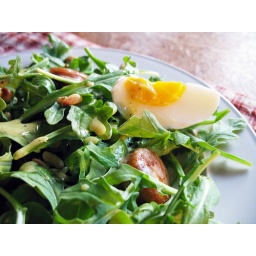
arugula, hard-boiled egg, pine nuts, and apple-maple chicken sausage, in a mustardy vinaigrette